Sacred Heart School (Winnetka, Illinois)

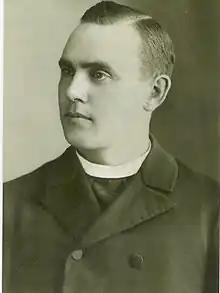
Founding pastor of the church and the school, Fr Frederic Haarth

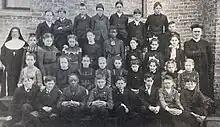
The first school children, 1903, grades six and seven

Sacred Heart School was founded in 1902, as part of Sacred Heart Parish by its first pastor, Reverend Frederic J. Haarth. It originally began with 56 students, and was racially integrated from its first year. When the school opened, it did not charge tuition.